Tandava

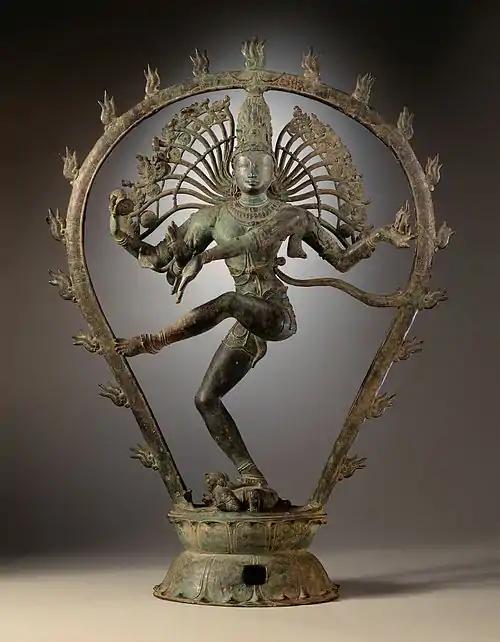
A Shiva Nataraja idol in Tamil Nadu, India

Tandavam (also spelled as '), also known as ', is a divine dance performed by Hindu god Shiva. Shiva is depicted as dancing the Tandava in his form of Nataraja.